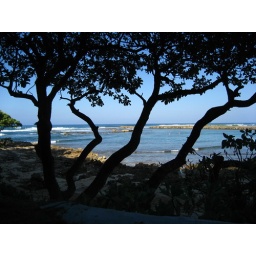
Sure enough, 2 green turtles were spotted while snorkeling in this lagoon.North Shore of Oahu, Hawaii